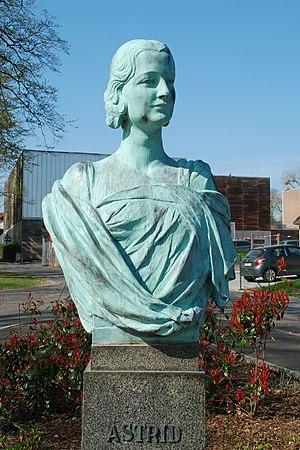
Belgique - Brabant wallon - Court-Saint-Étienne - Parc de Wisterzée - Statue de la Reine Astrid (sculpteur Victor Rousseau 1938
Baudouin, né au château du Stuyvenberg le 7 septembre 1930 et mort à Motril le 31 juillet 1993, est le cinquième roi des Belges. Il règne du 17 juillet 1951 jusqu’à sa mort. Deuxième enfant et premier fils de Léopold III et de la reine Astrid, il porte le titre de comte de Hainaut alors que son père est encore duc de Brabant puis devient duc de Brabant à l'avènement de Léopold III au trône de Belgique. Il est le frère aîné et prédécesseur du roi Albert II et le frère cadet de la grande-duchesse Joséphine-Charlotte de Luxembourg.
Joséphine-Charlotte de Belgique, grande duchesse de Luxembourg, est née au Palais royal de Bruxelles en Belgique le 11 octobre 1927. Elle est morte le 10 janvier 2005 au château de Fischbach, au grand-duché de Luxembourg.
Léopold III est le quatrième roi des Belges ; il a régné du 23 février 1934 au 16 juillet 1951. Il était le fils d’Albert Iᵉʳ et d’Élisabeth en Bavière. Léopold III a abdiqué au terme de la longue polémique et de la crise nationale suscitée par son comportement controversé lors de la Seconde Guerre mondiale.
Victor Rousseau, né à Feluy le 15 décembre 1865 et mort à Forest le 17 mars 1954, est un sculpteur belge, issu d'une lignée de tailleurs de pierre.